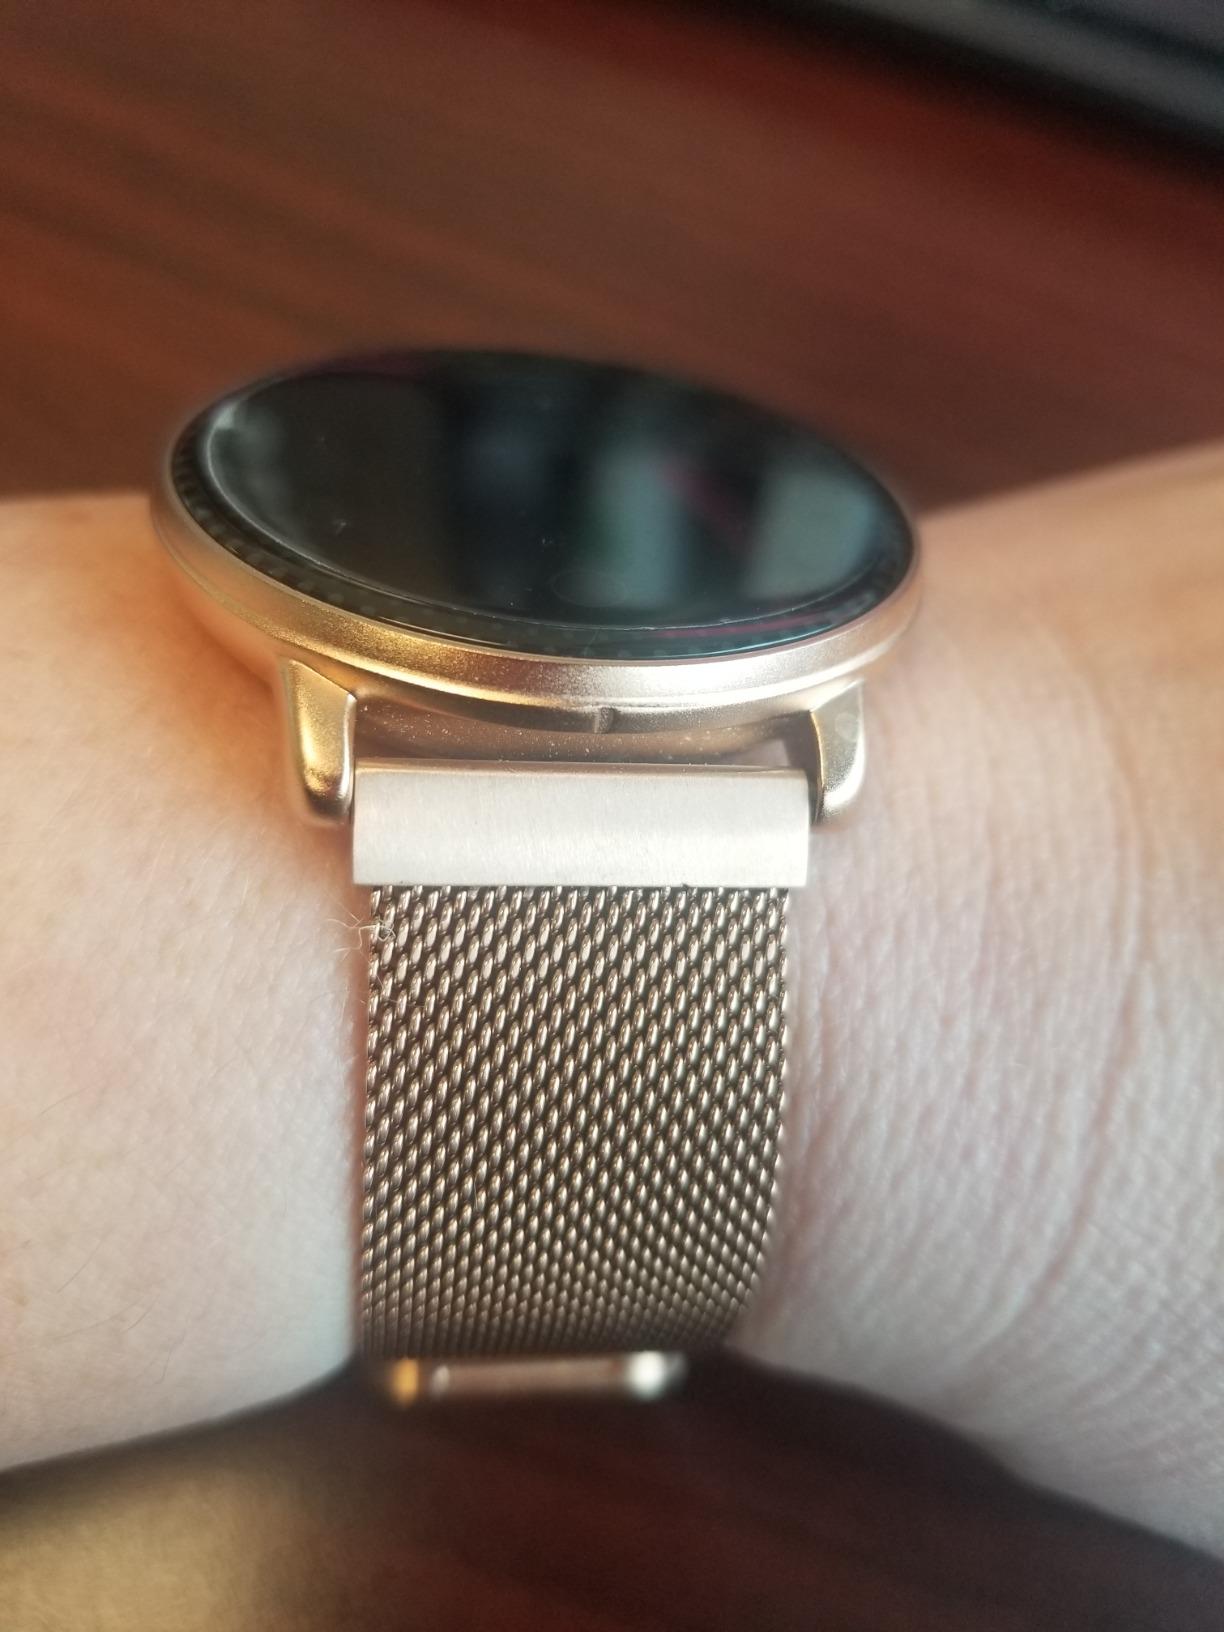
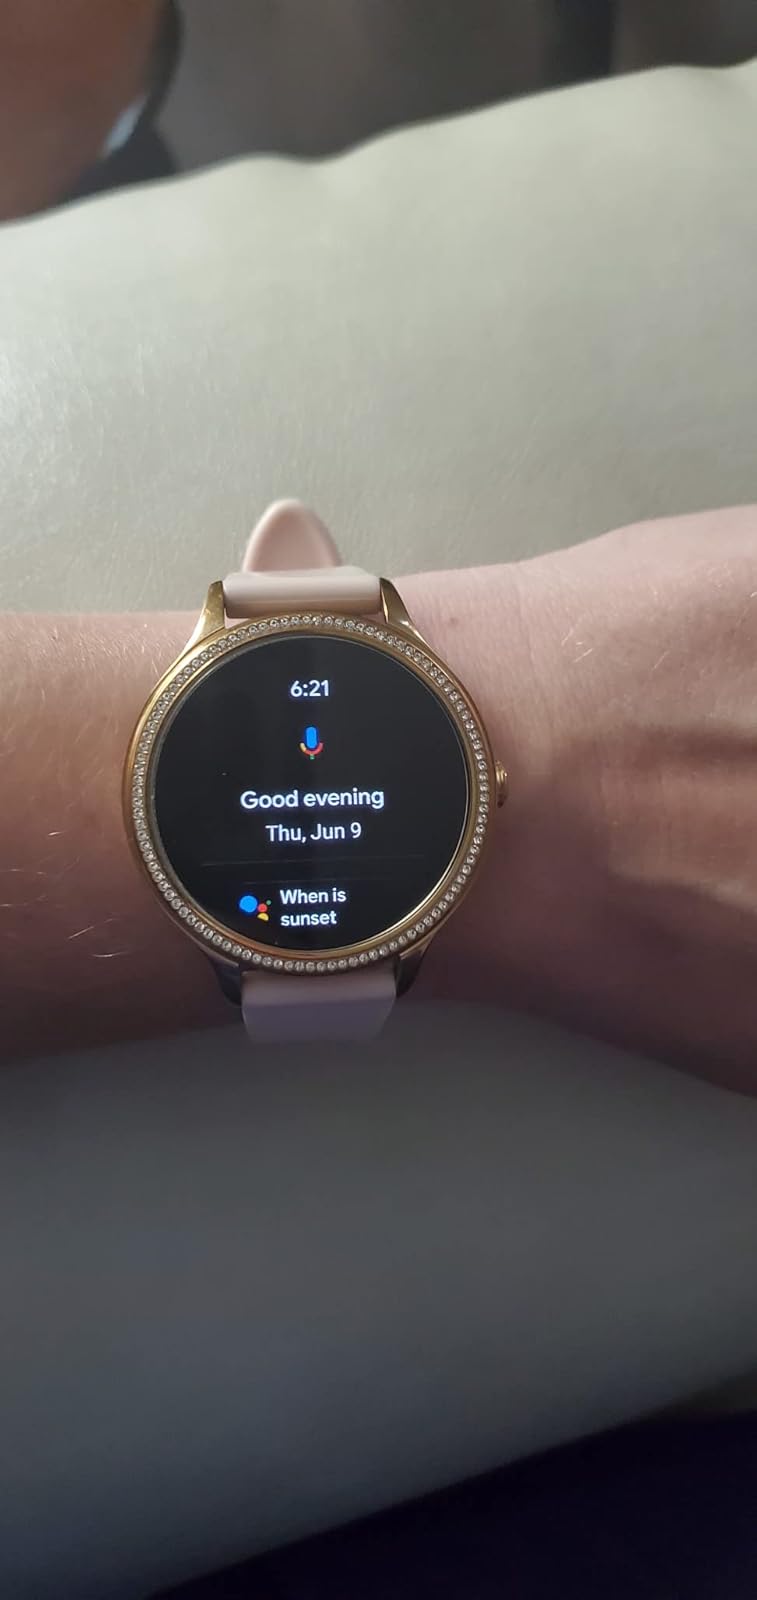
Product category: smartwatch
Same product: no